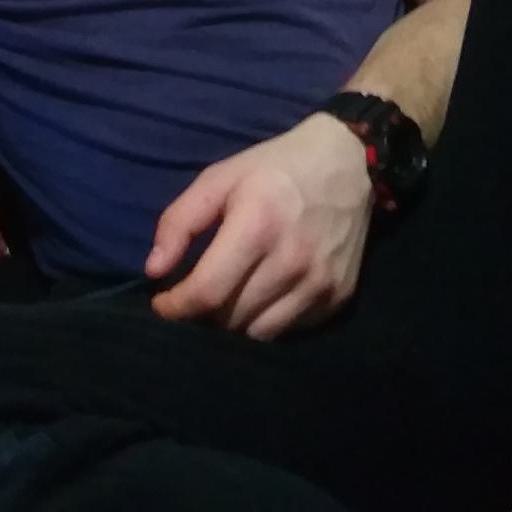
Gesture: no_gesture